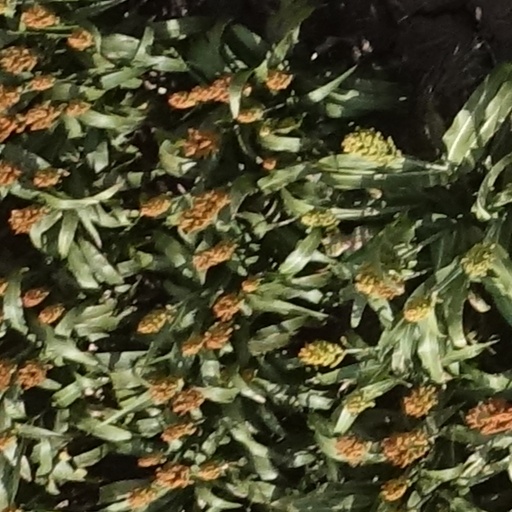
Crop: sorghum